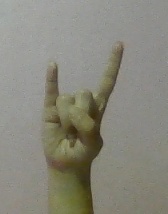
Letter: la